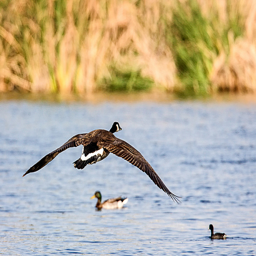
Most water birds have a great wing span.
A duck spreads its wings to fly through the air.
a couple of ducks swim in some water
a black white and brown bird and some ducks and water
A Canada goose flies above two ducks swimming in the water.